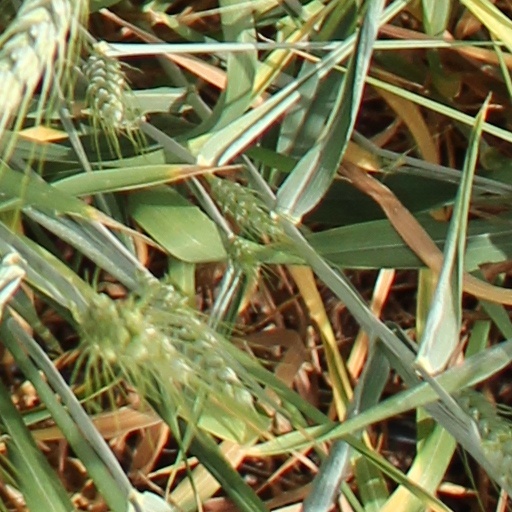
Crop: wheat